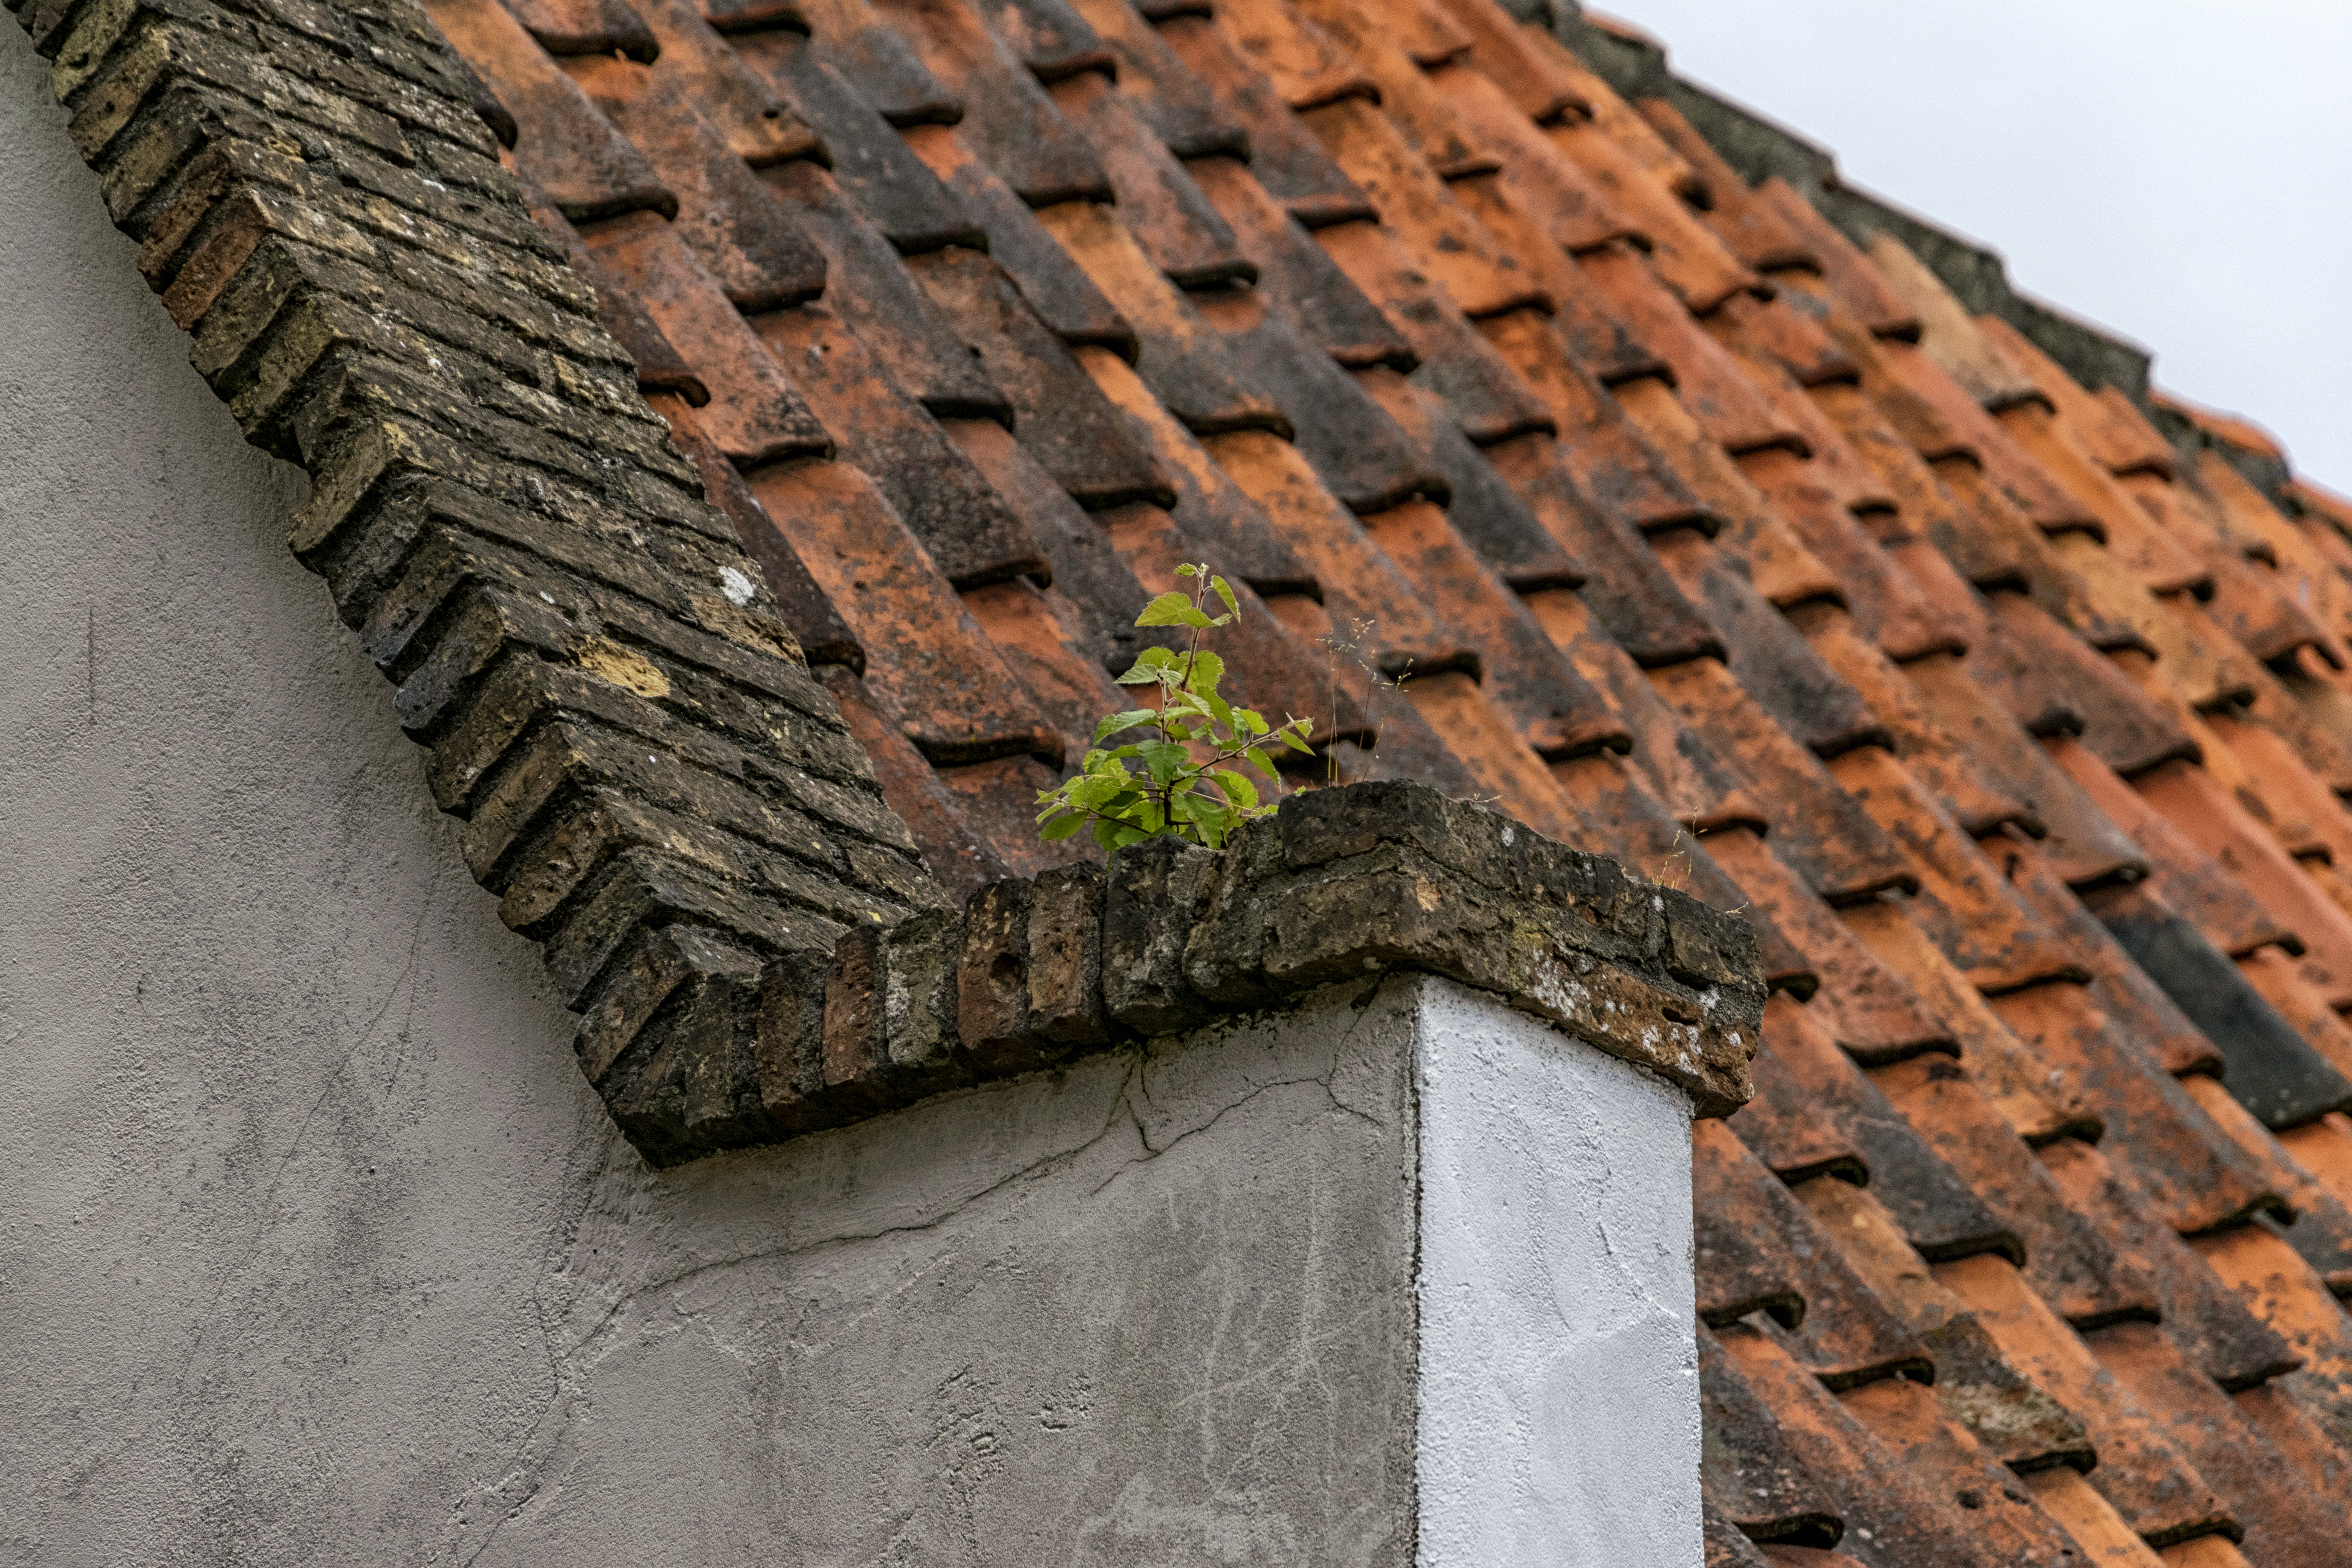
rock, wood, roof, building, urban, wall, soil, nikon, brick, material, weed, nederland, netherlands, urbanphotography, brickwork, paulvandevelde, pdvandevelde, padagudaloma, stadsfotografie, nederlandinfotos, texel, flooring, road surface, ancient history, outdoor structure